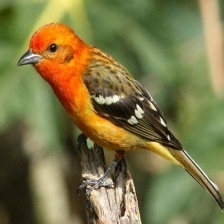
Species: FLAME TANAGER
Scientific name: PIRANGA BIDENTATA